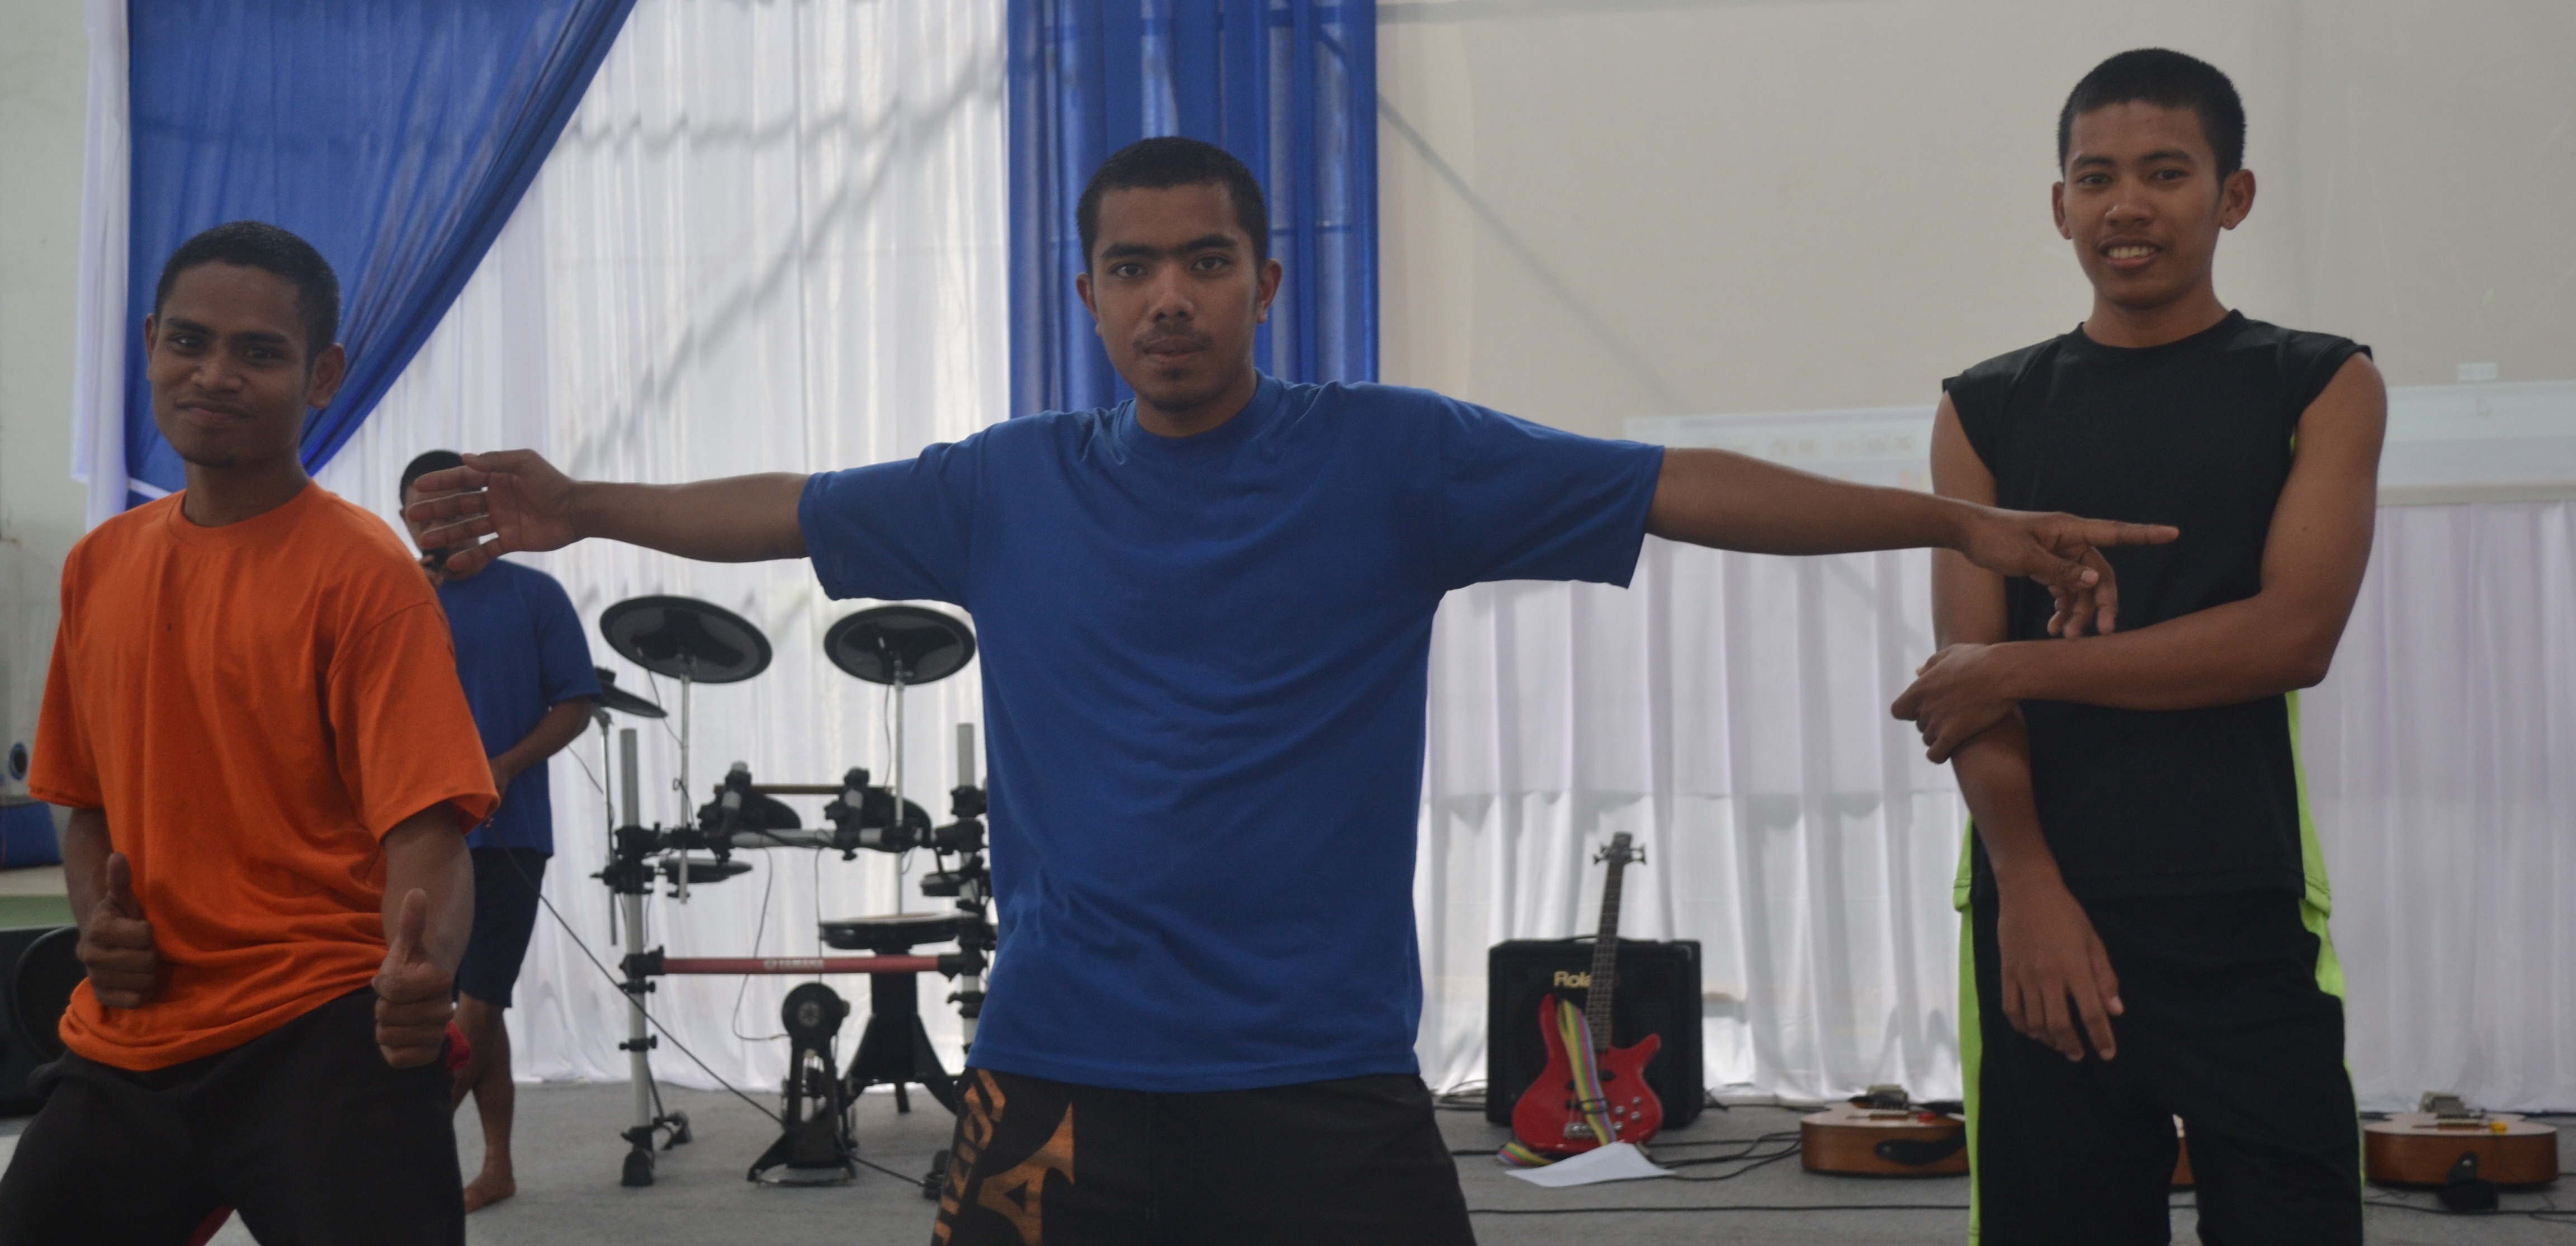
sports, weight training, physical fitness